Ramabai Bhimrao Ambedkar (film)

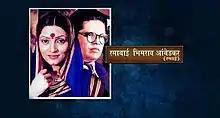
movie poster

Ramabai Bhimrao Ambedkar is a 2011 Indian biographical film in Marathi language, based on the life of Ramabai Ambedkar also known as Ramai ("mother Rama") wife of Dr. Babasaheb Ambedkar. Despite all the hardships, Rambai kept her husband motivated and stood like a rock behind her husband's mission of uplifting the underprivileged classes of the country. This is first film made on Ramabai. The film is directed by Prakash Jadhav and featured Nisha Parulekar, Ganesh Jethe and Dashrath Hatiskar as lead characters. Other popular actors who were roped in for Ramabai Bhimrao Ambedkar (Ramai) are Snehal Velankar and Anil Sutar. The film was released on 7 January 2011.